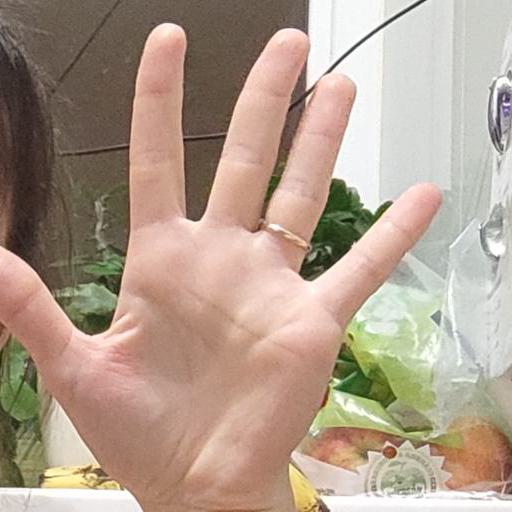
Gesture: palm